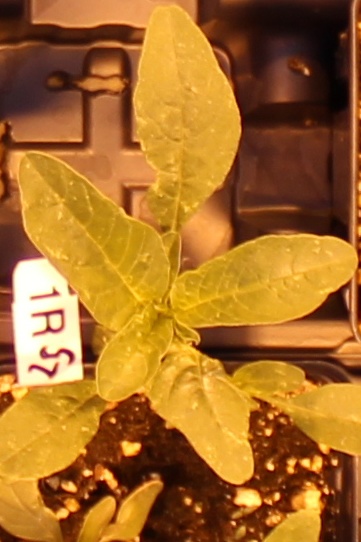
Label: Waterhemp